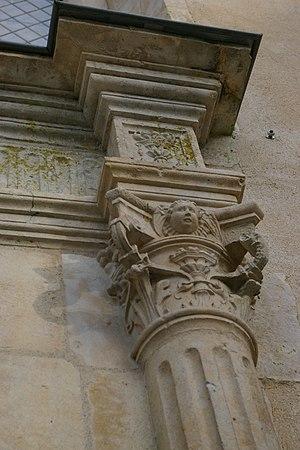
L'église Sainte-Suzanne est située à Sainte-Suzanne-et-Chammes en Mayenne. Elle appartient aujourd'hui à la communauté paroissiale de Saint-Barnabé-en-Charnie.